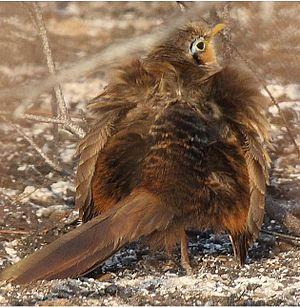
Géocoucou de Lesson
Le Géocoucou de Lesson est une espèce d'oiseaux de la famille des Cuculidae, l'unique représentante du genre Morococcyx.